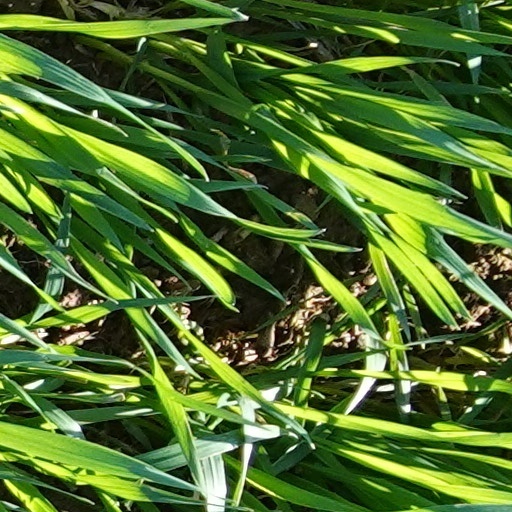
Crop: wheat